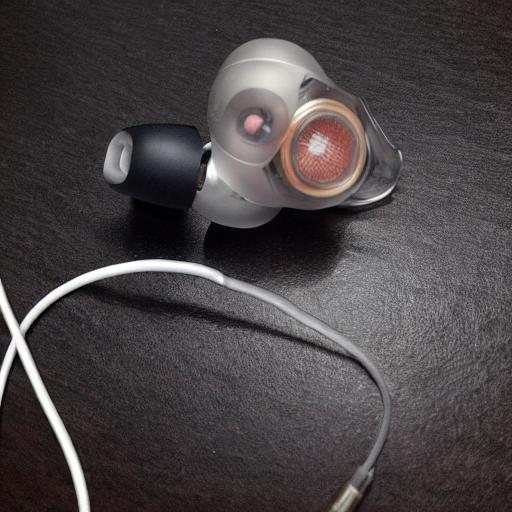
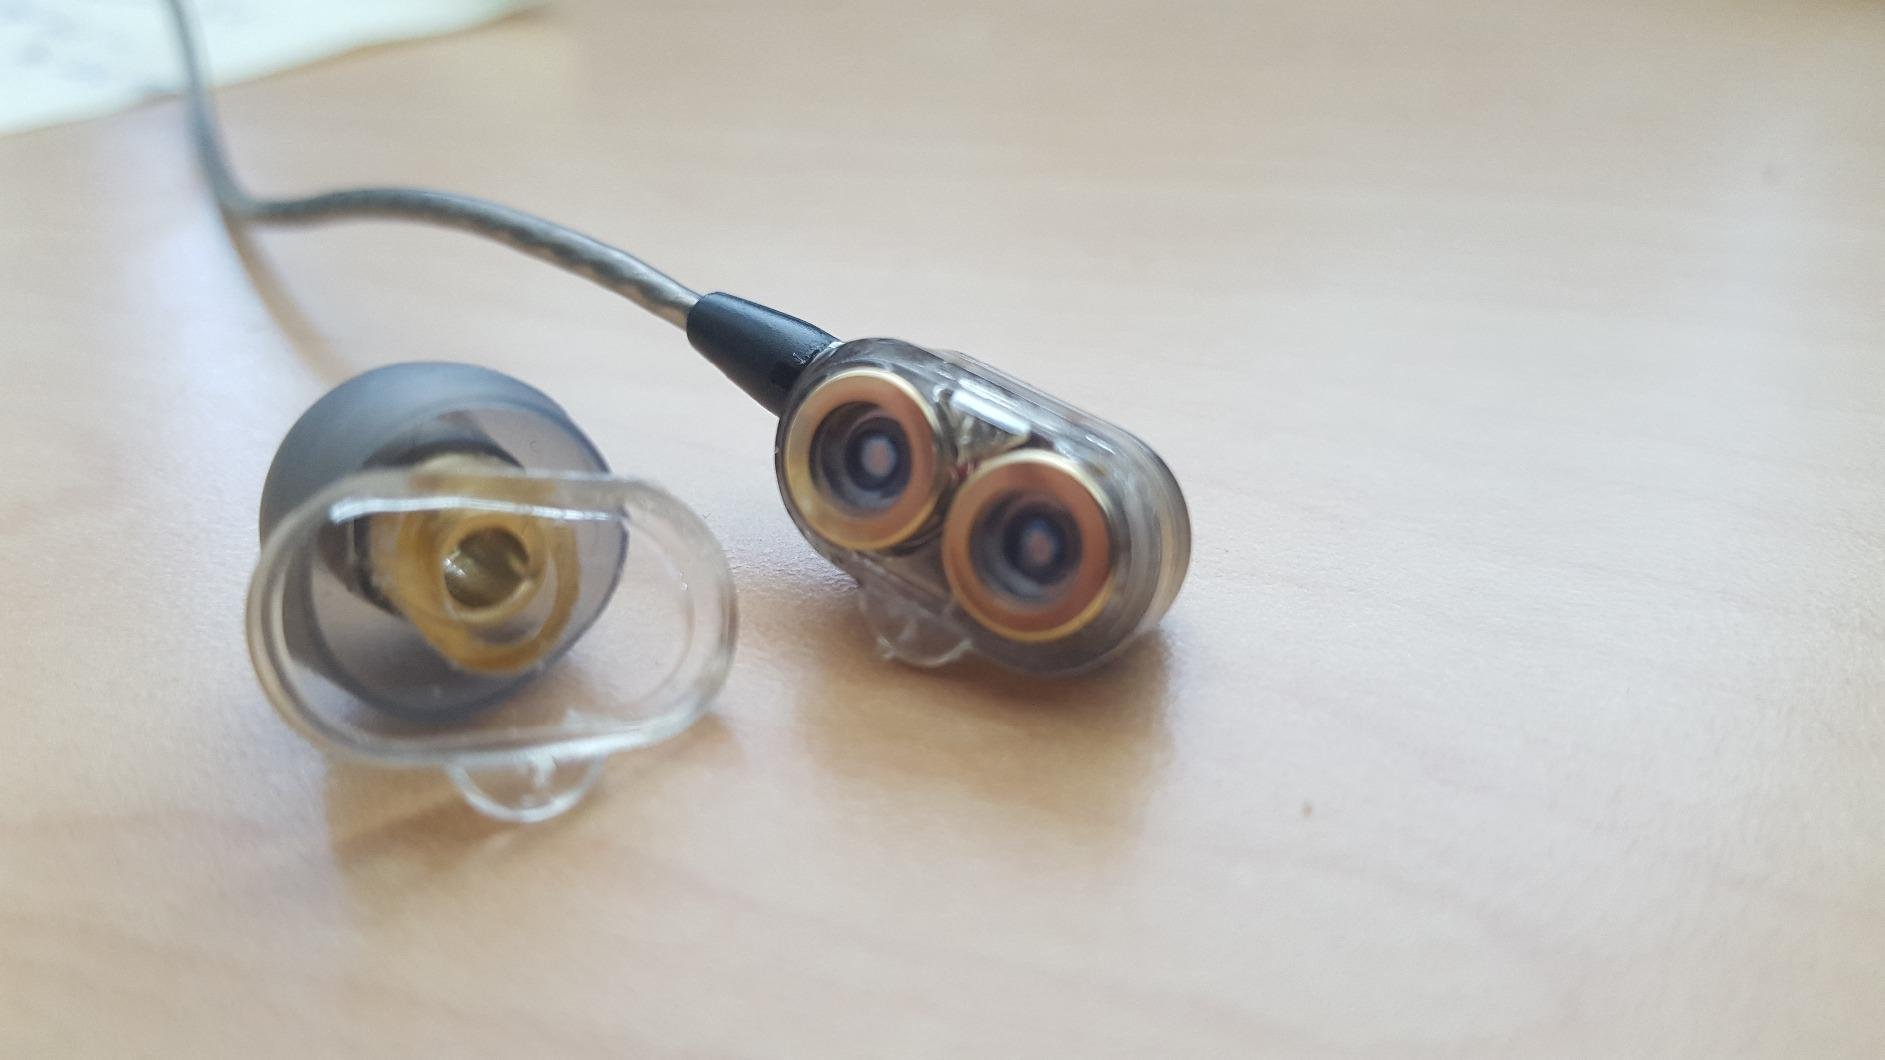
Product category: headphones
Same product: no